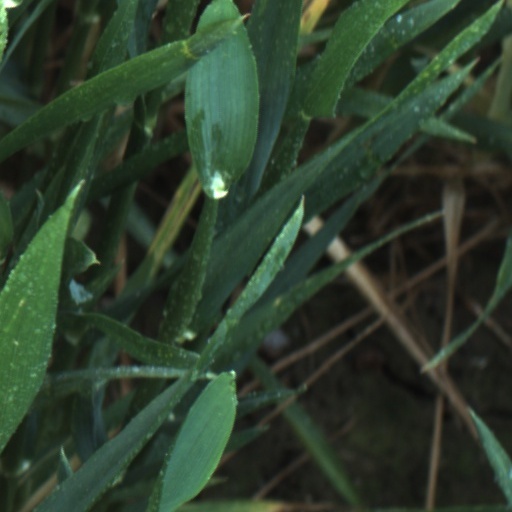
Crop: wheat